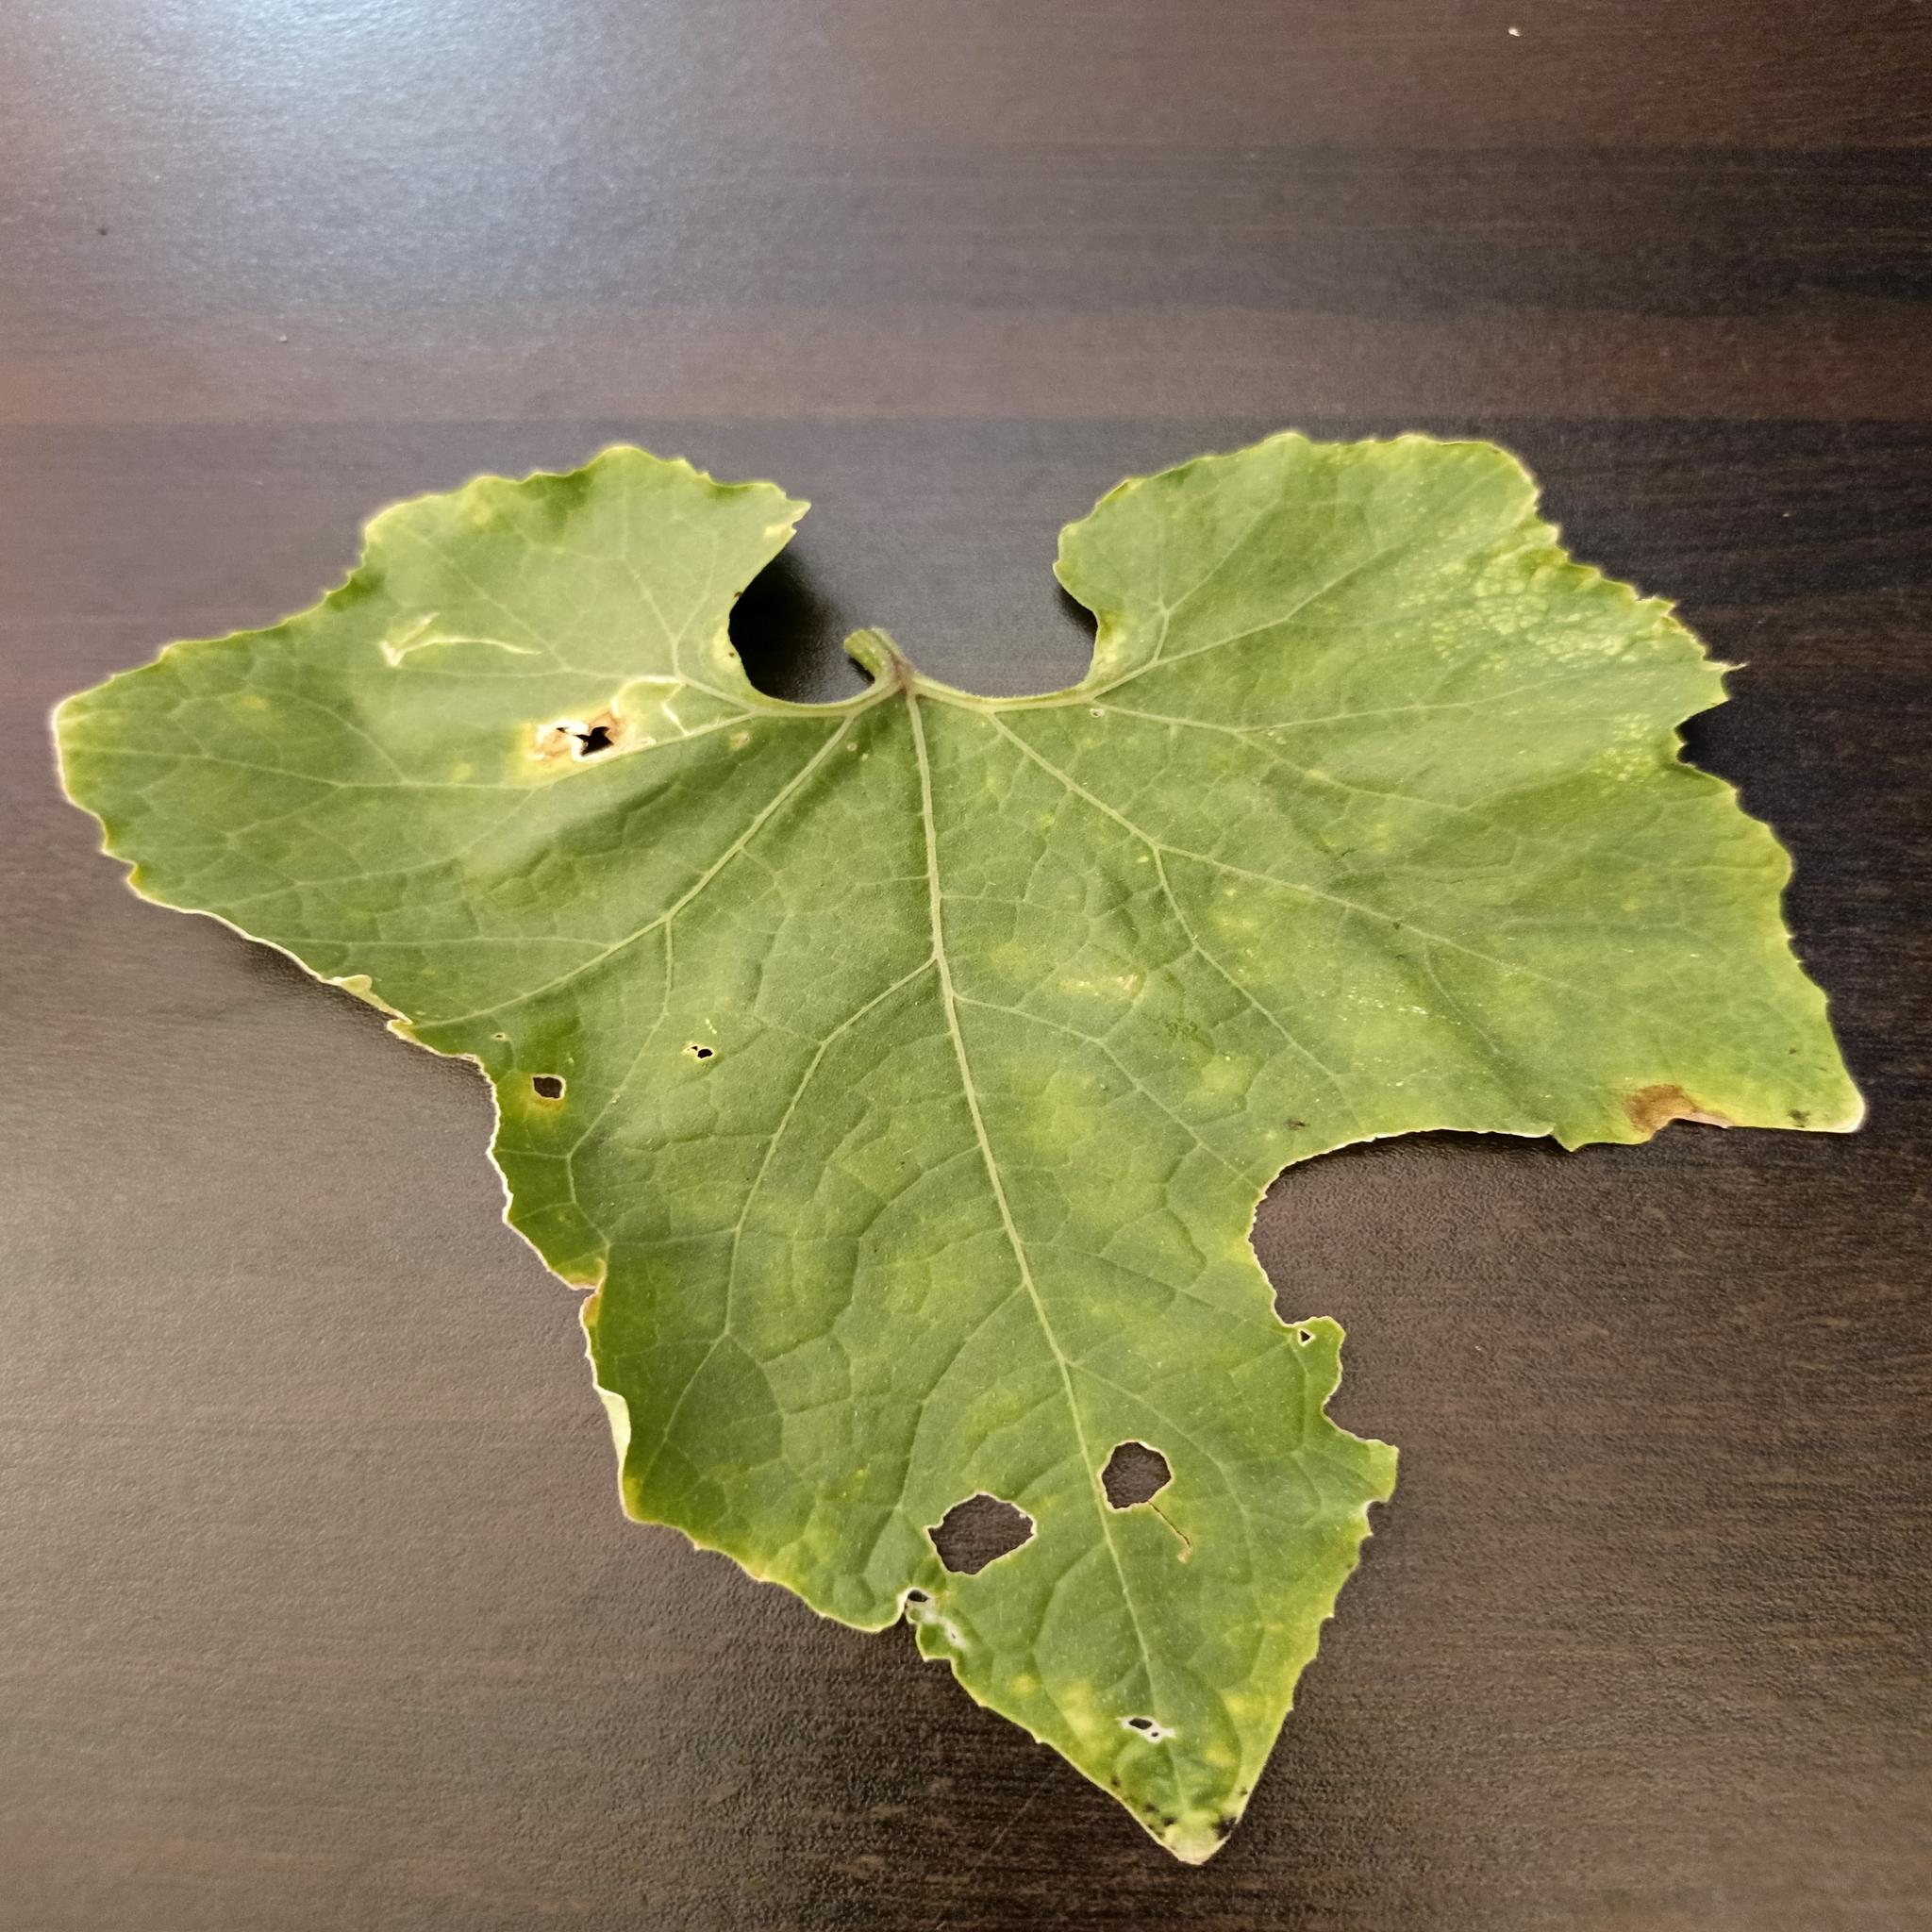
Label: Downy mildew